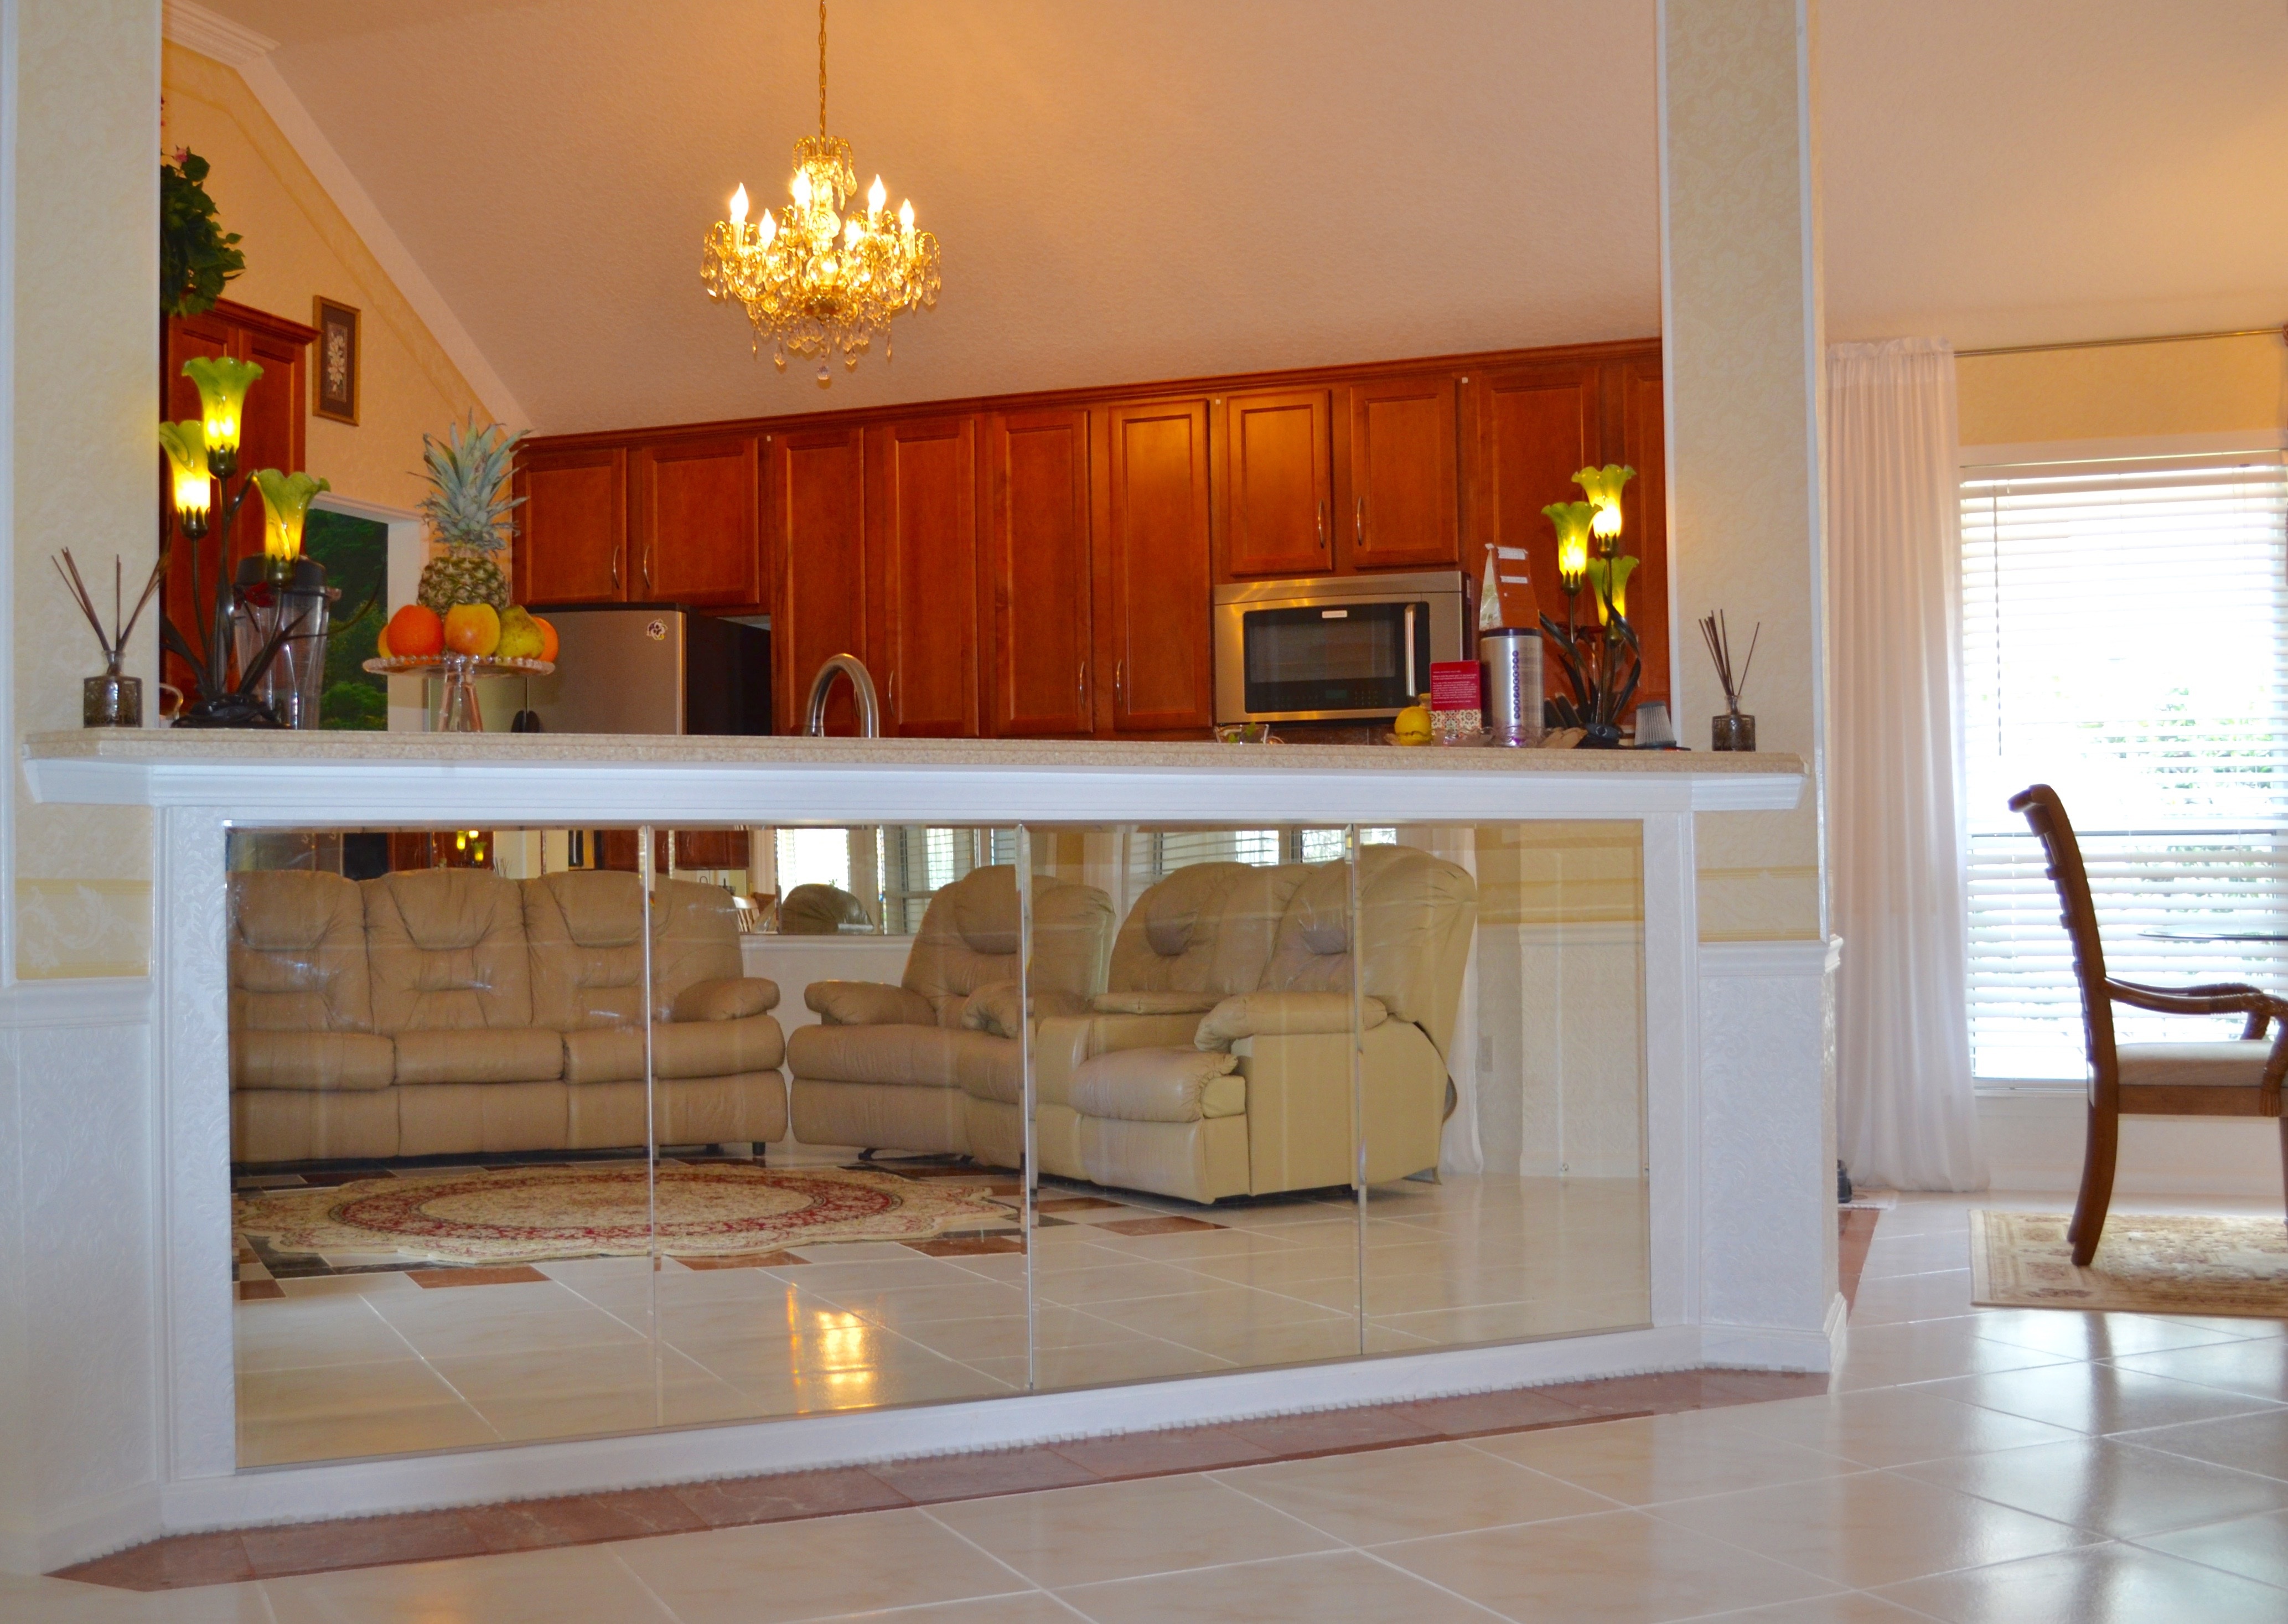
house, floor, interior, home, cottage, space, kitchen, residence, property, living room, room, apartment, interior design, living, design, hardwood, estate, real estate, dining room, wood flooring, cabinetry